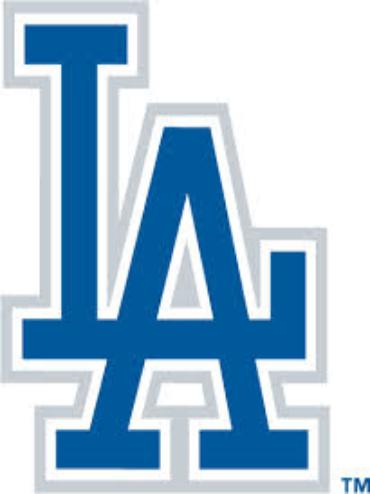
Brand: Los Angeles
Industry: Clothes